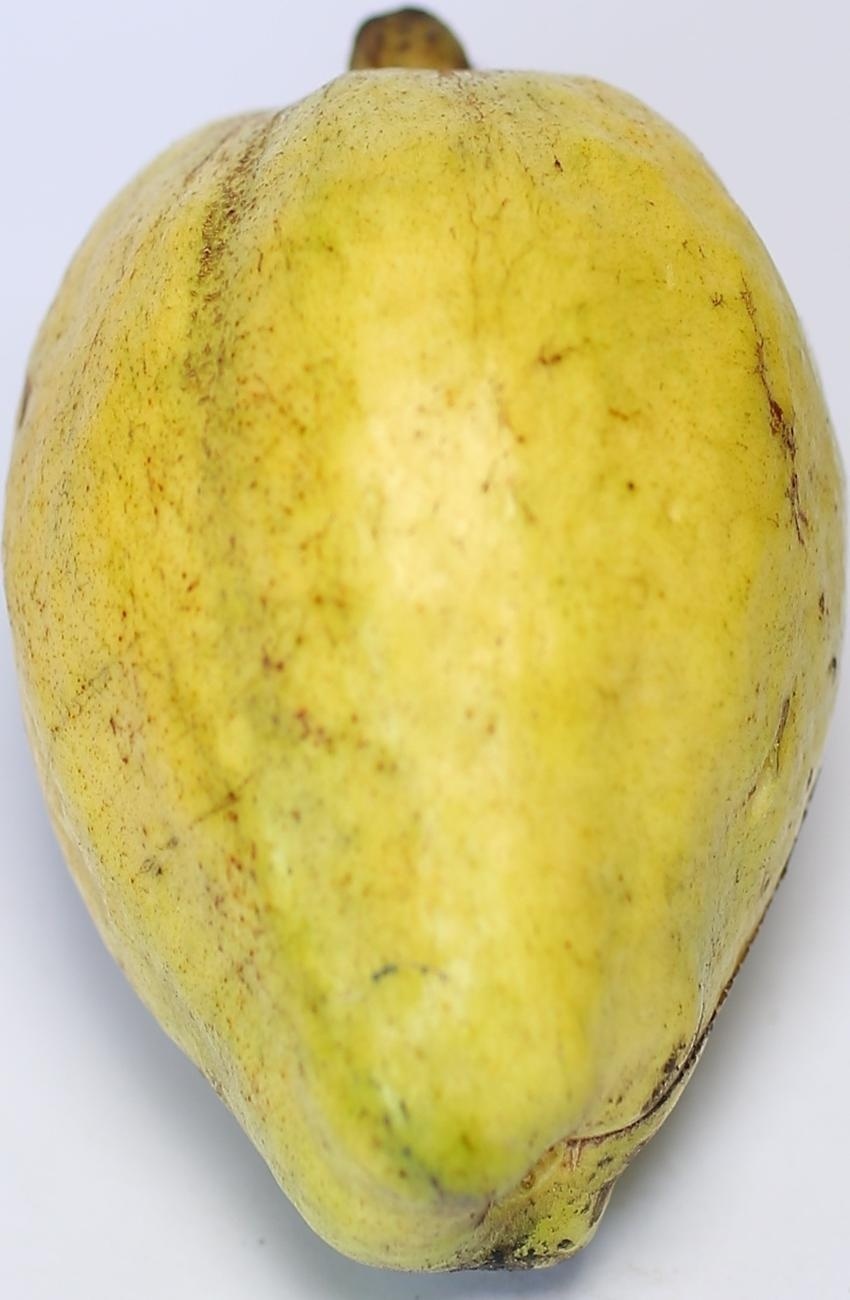
Maturity: mature-green
Variety: thadhrami